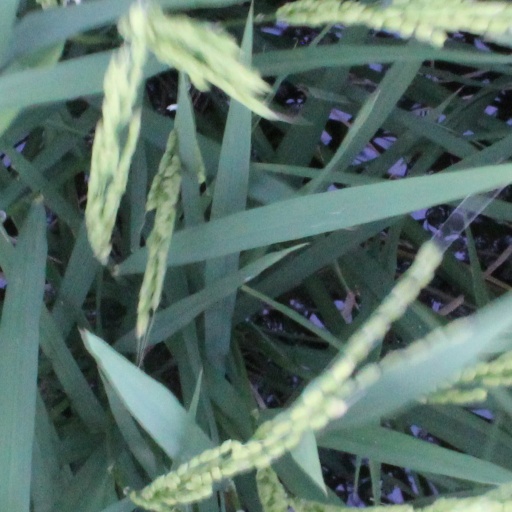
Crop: rice